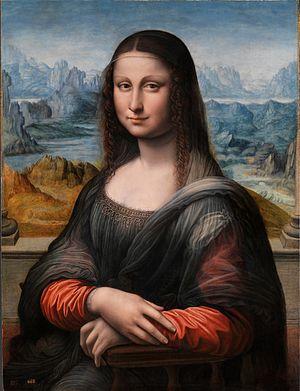
Une copie est une reproduction plus ou moins fidèle d'une œuvre d'art originale, qu'il s'agisse de peinture, sculpture, dessin ou gravure. La copie est à différencier du faux qui est une imitation d'une œuvre ou du style d'un artiste réalisée dans une intention frauduleuse.